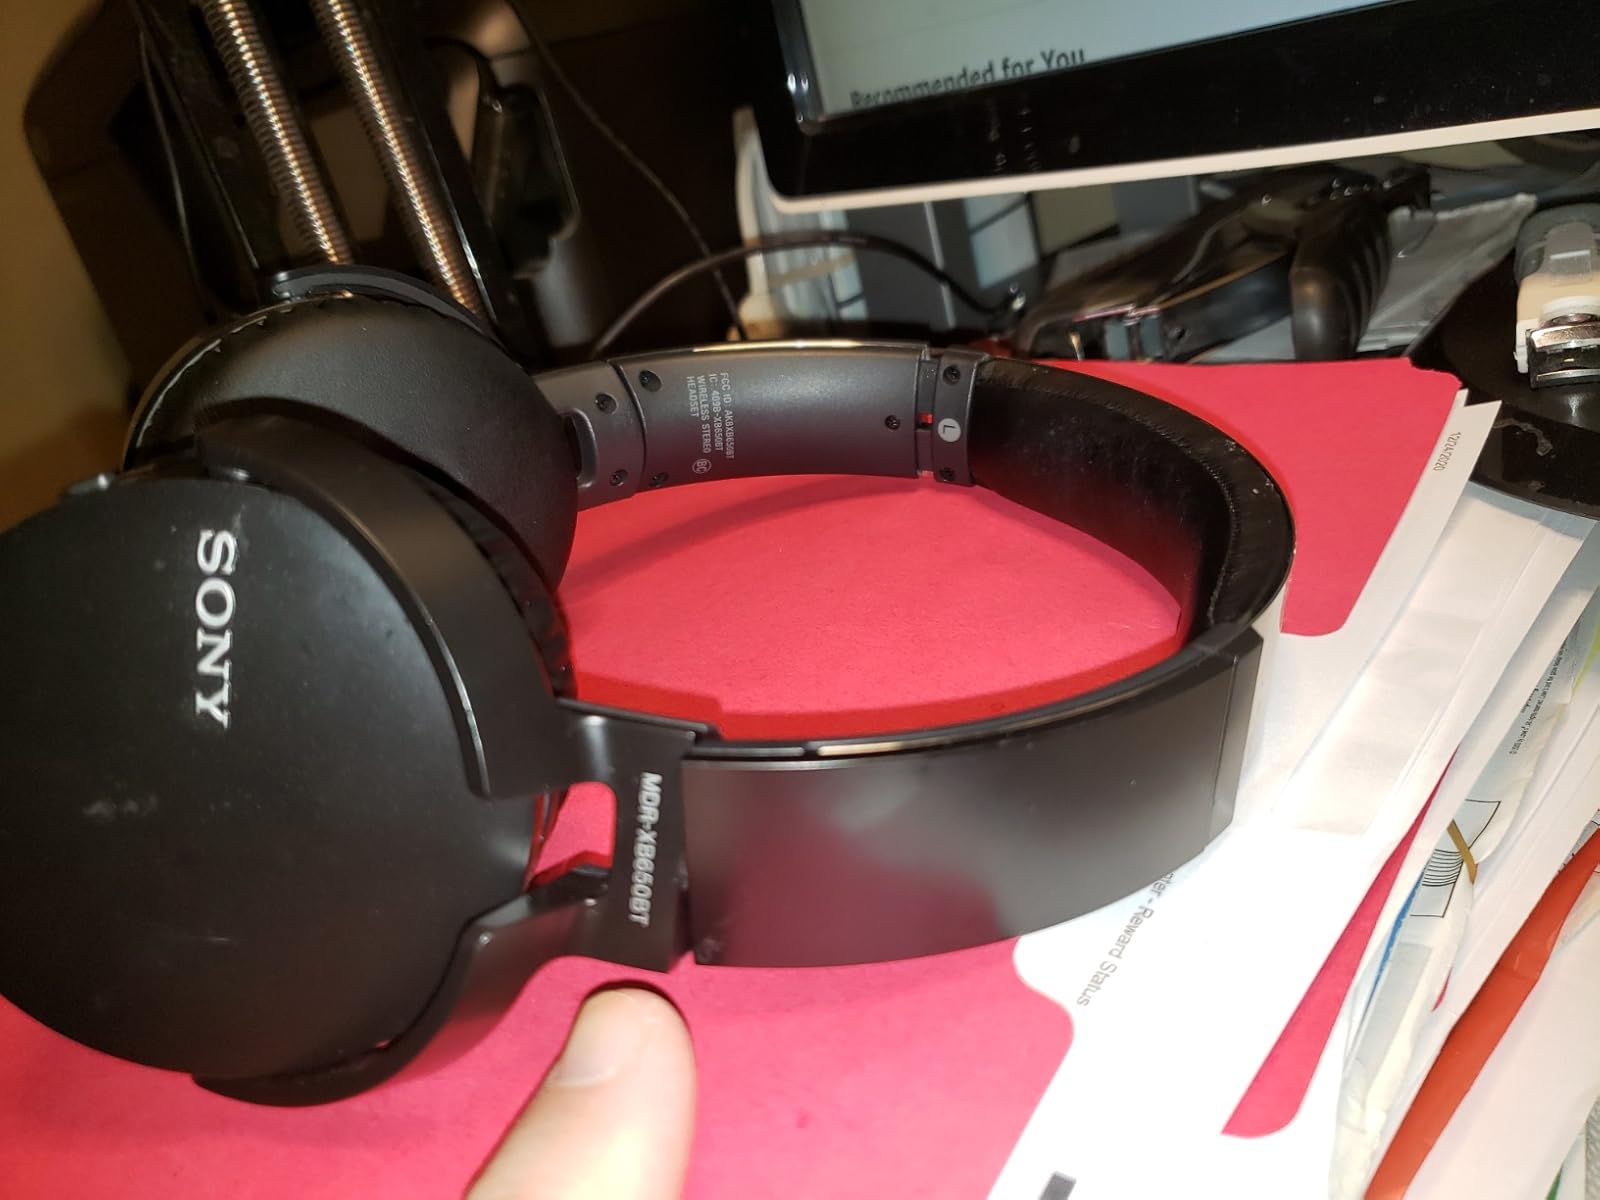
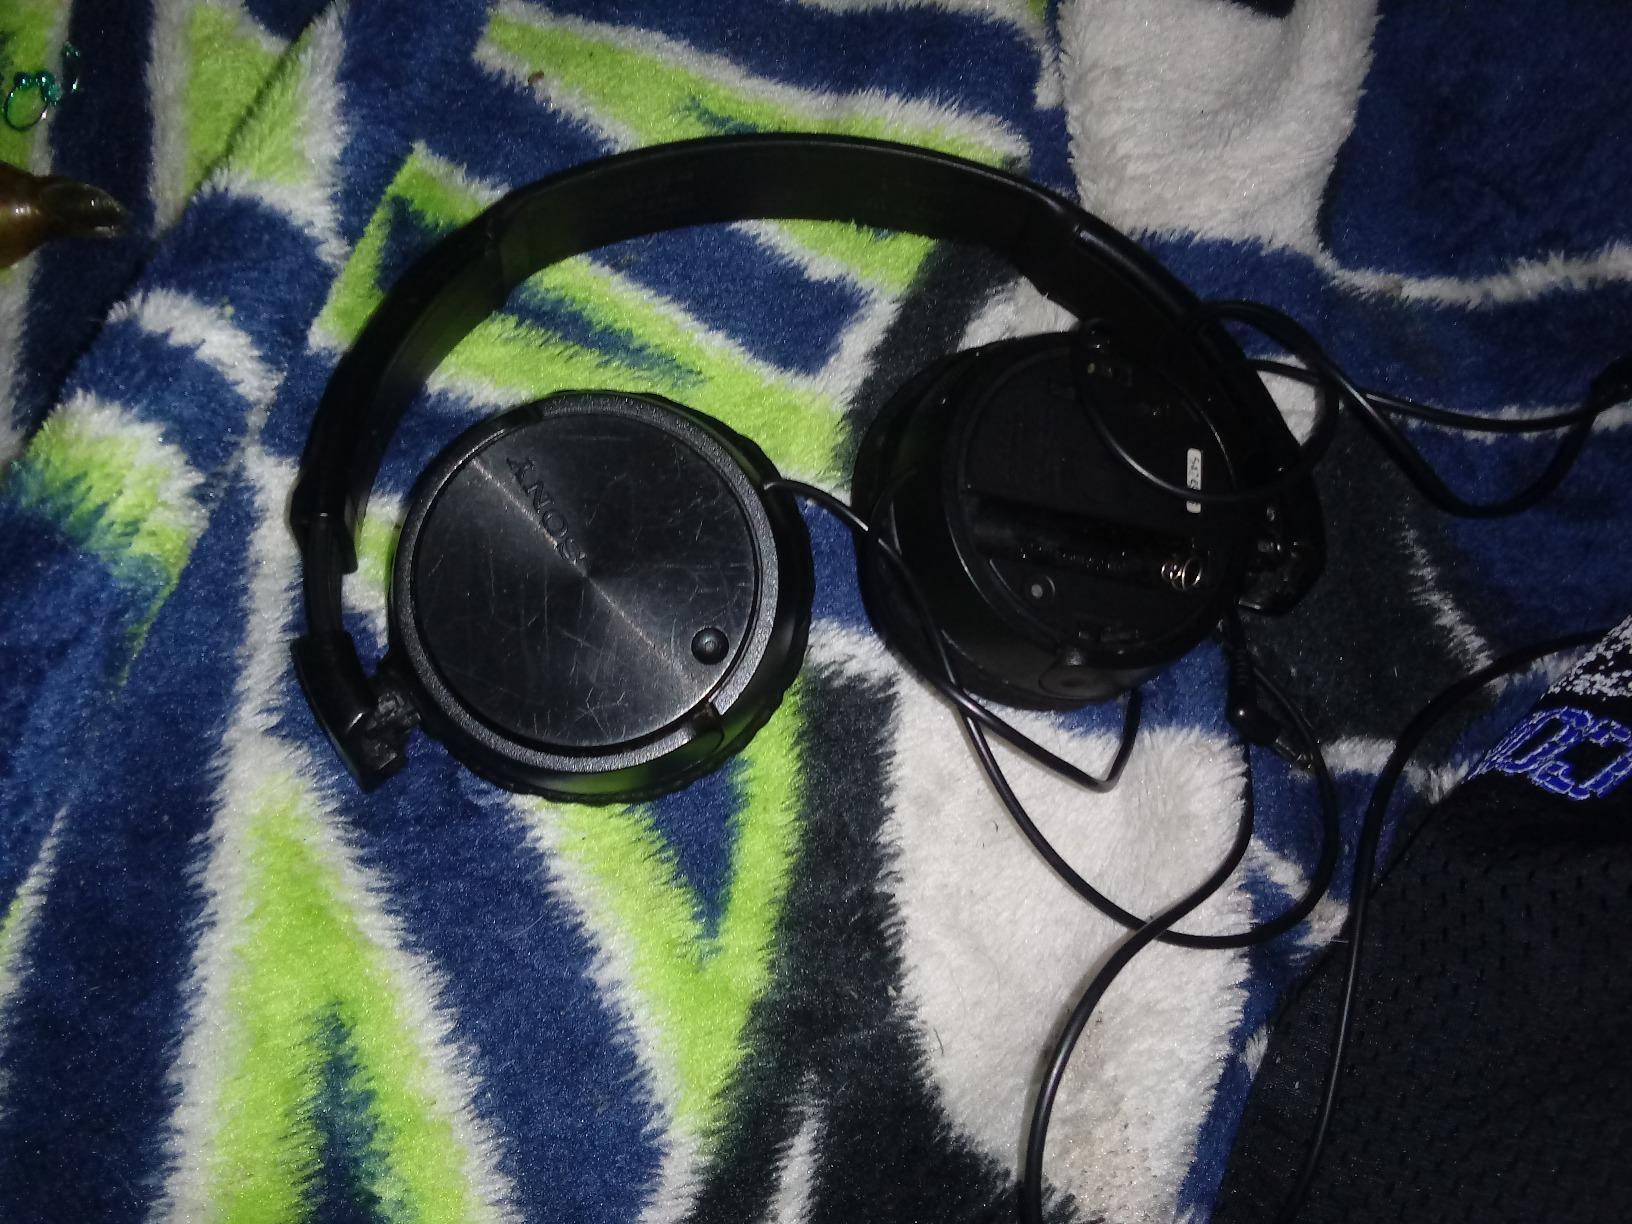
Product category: headphones
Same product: no